FC Sport Saint Petersburg

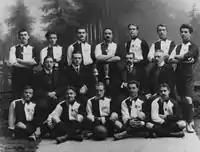
1913 Team.

The KLS SPb, which stands for Saint-Petersburg Circle of Sports Enthusiasts (shortly СПБ КЛС) or just Sport was a sports club from Saint-Petersburg formed in 1888. The club became better known for its football team (department). Beside association football, the club was composed of athletes who practiced track and field ("light athletics"), cycling and ski sports as well as various other team sports.